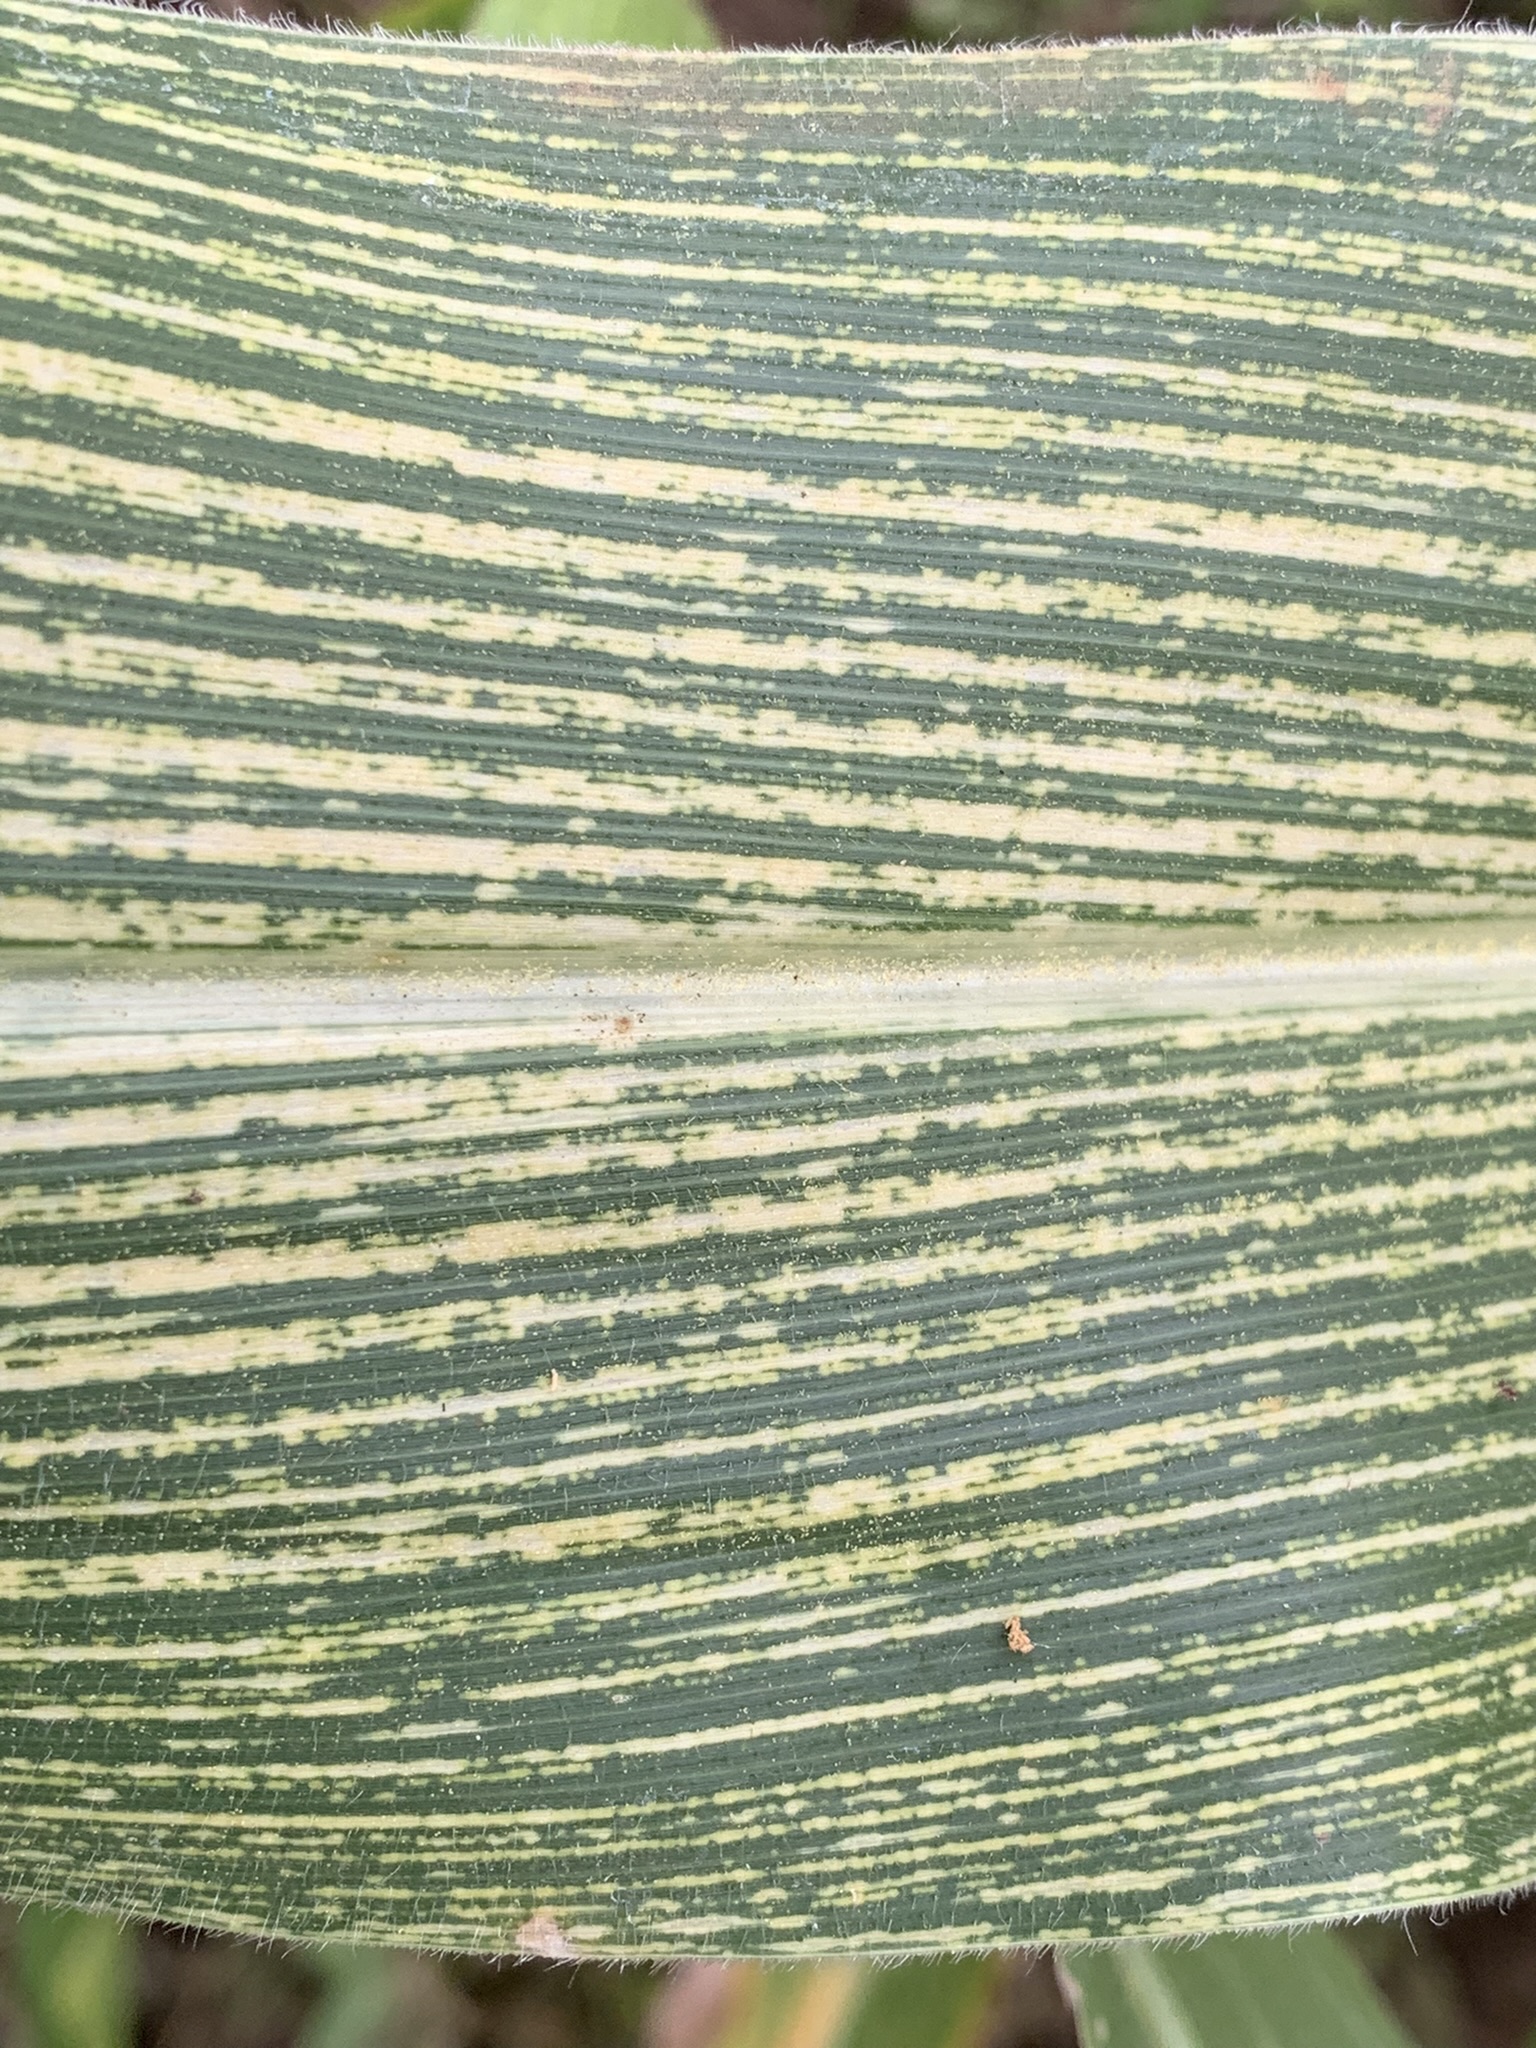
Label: MSV